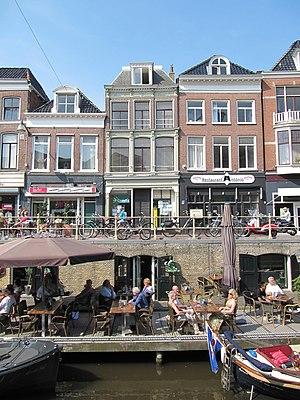
Leeuwarden est une ville néerlandaise, principal centre urbain de la commune homonyme, chef-lieu de la province de Frise. En 2018, la commune compte 122 415 habitants.